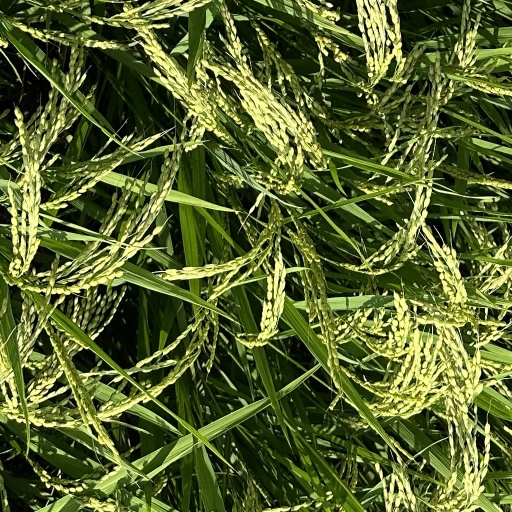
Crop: rice